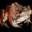
Label: frog